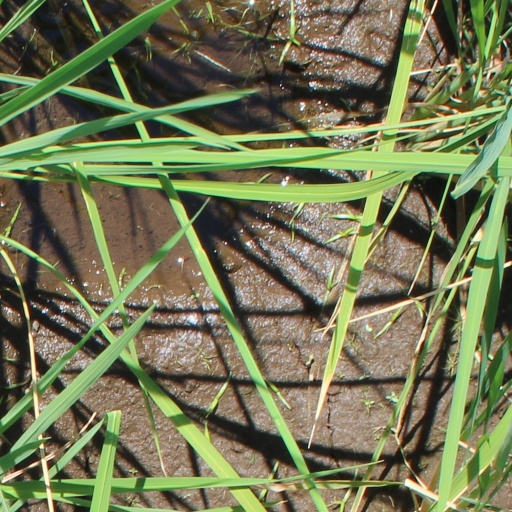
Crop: rice